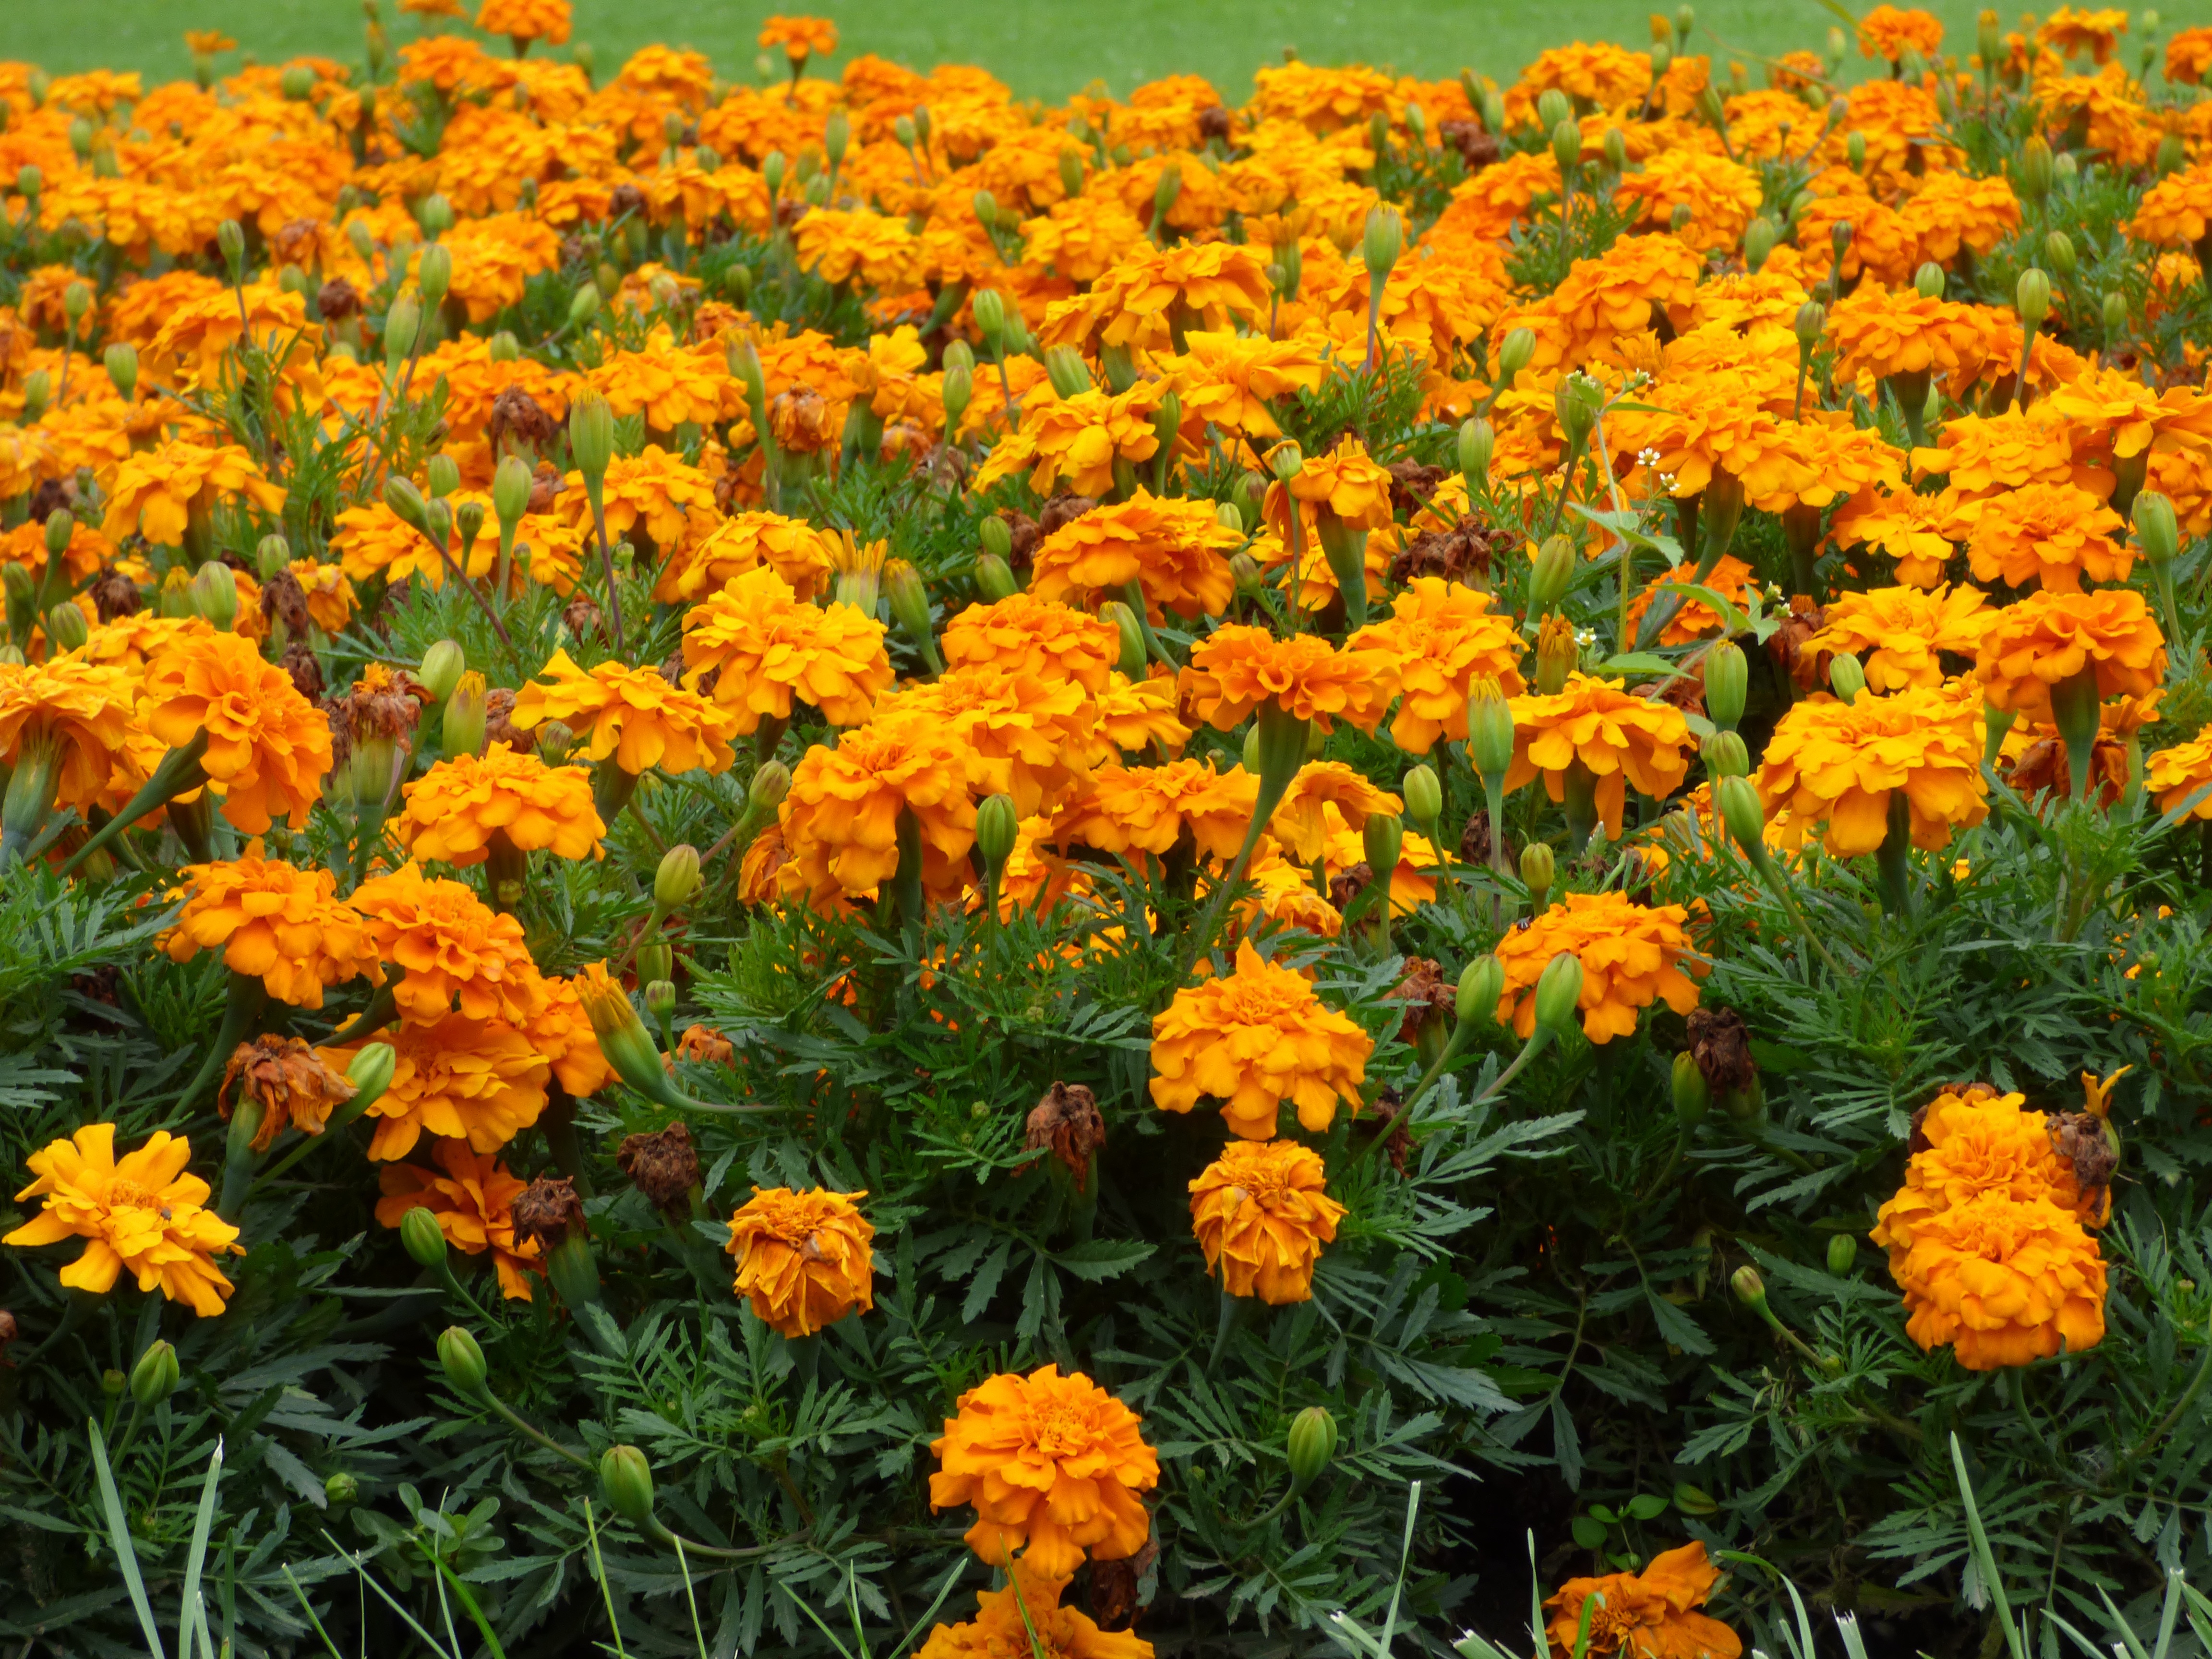
nature, plant, field, flower, orange, blooming, garden, flora, plants, wildflower, flowers, gardens, colored, blooms, flowering plant, a garden plant, daisy family, calendula, margaretka, annual plant, land plant